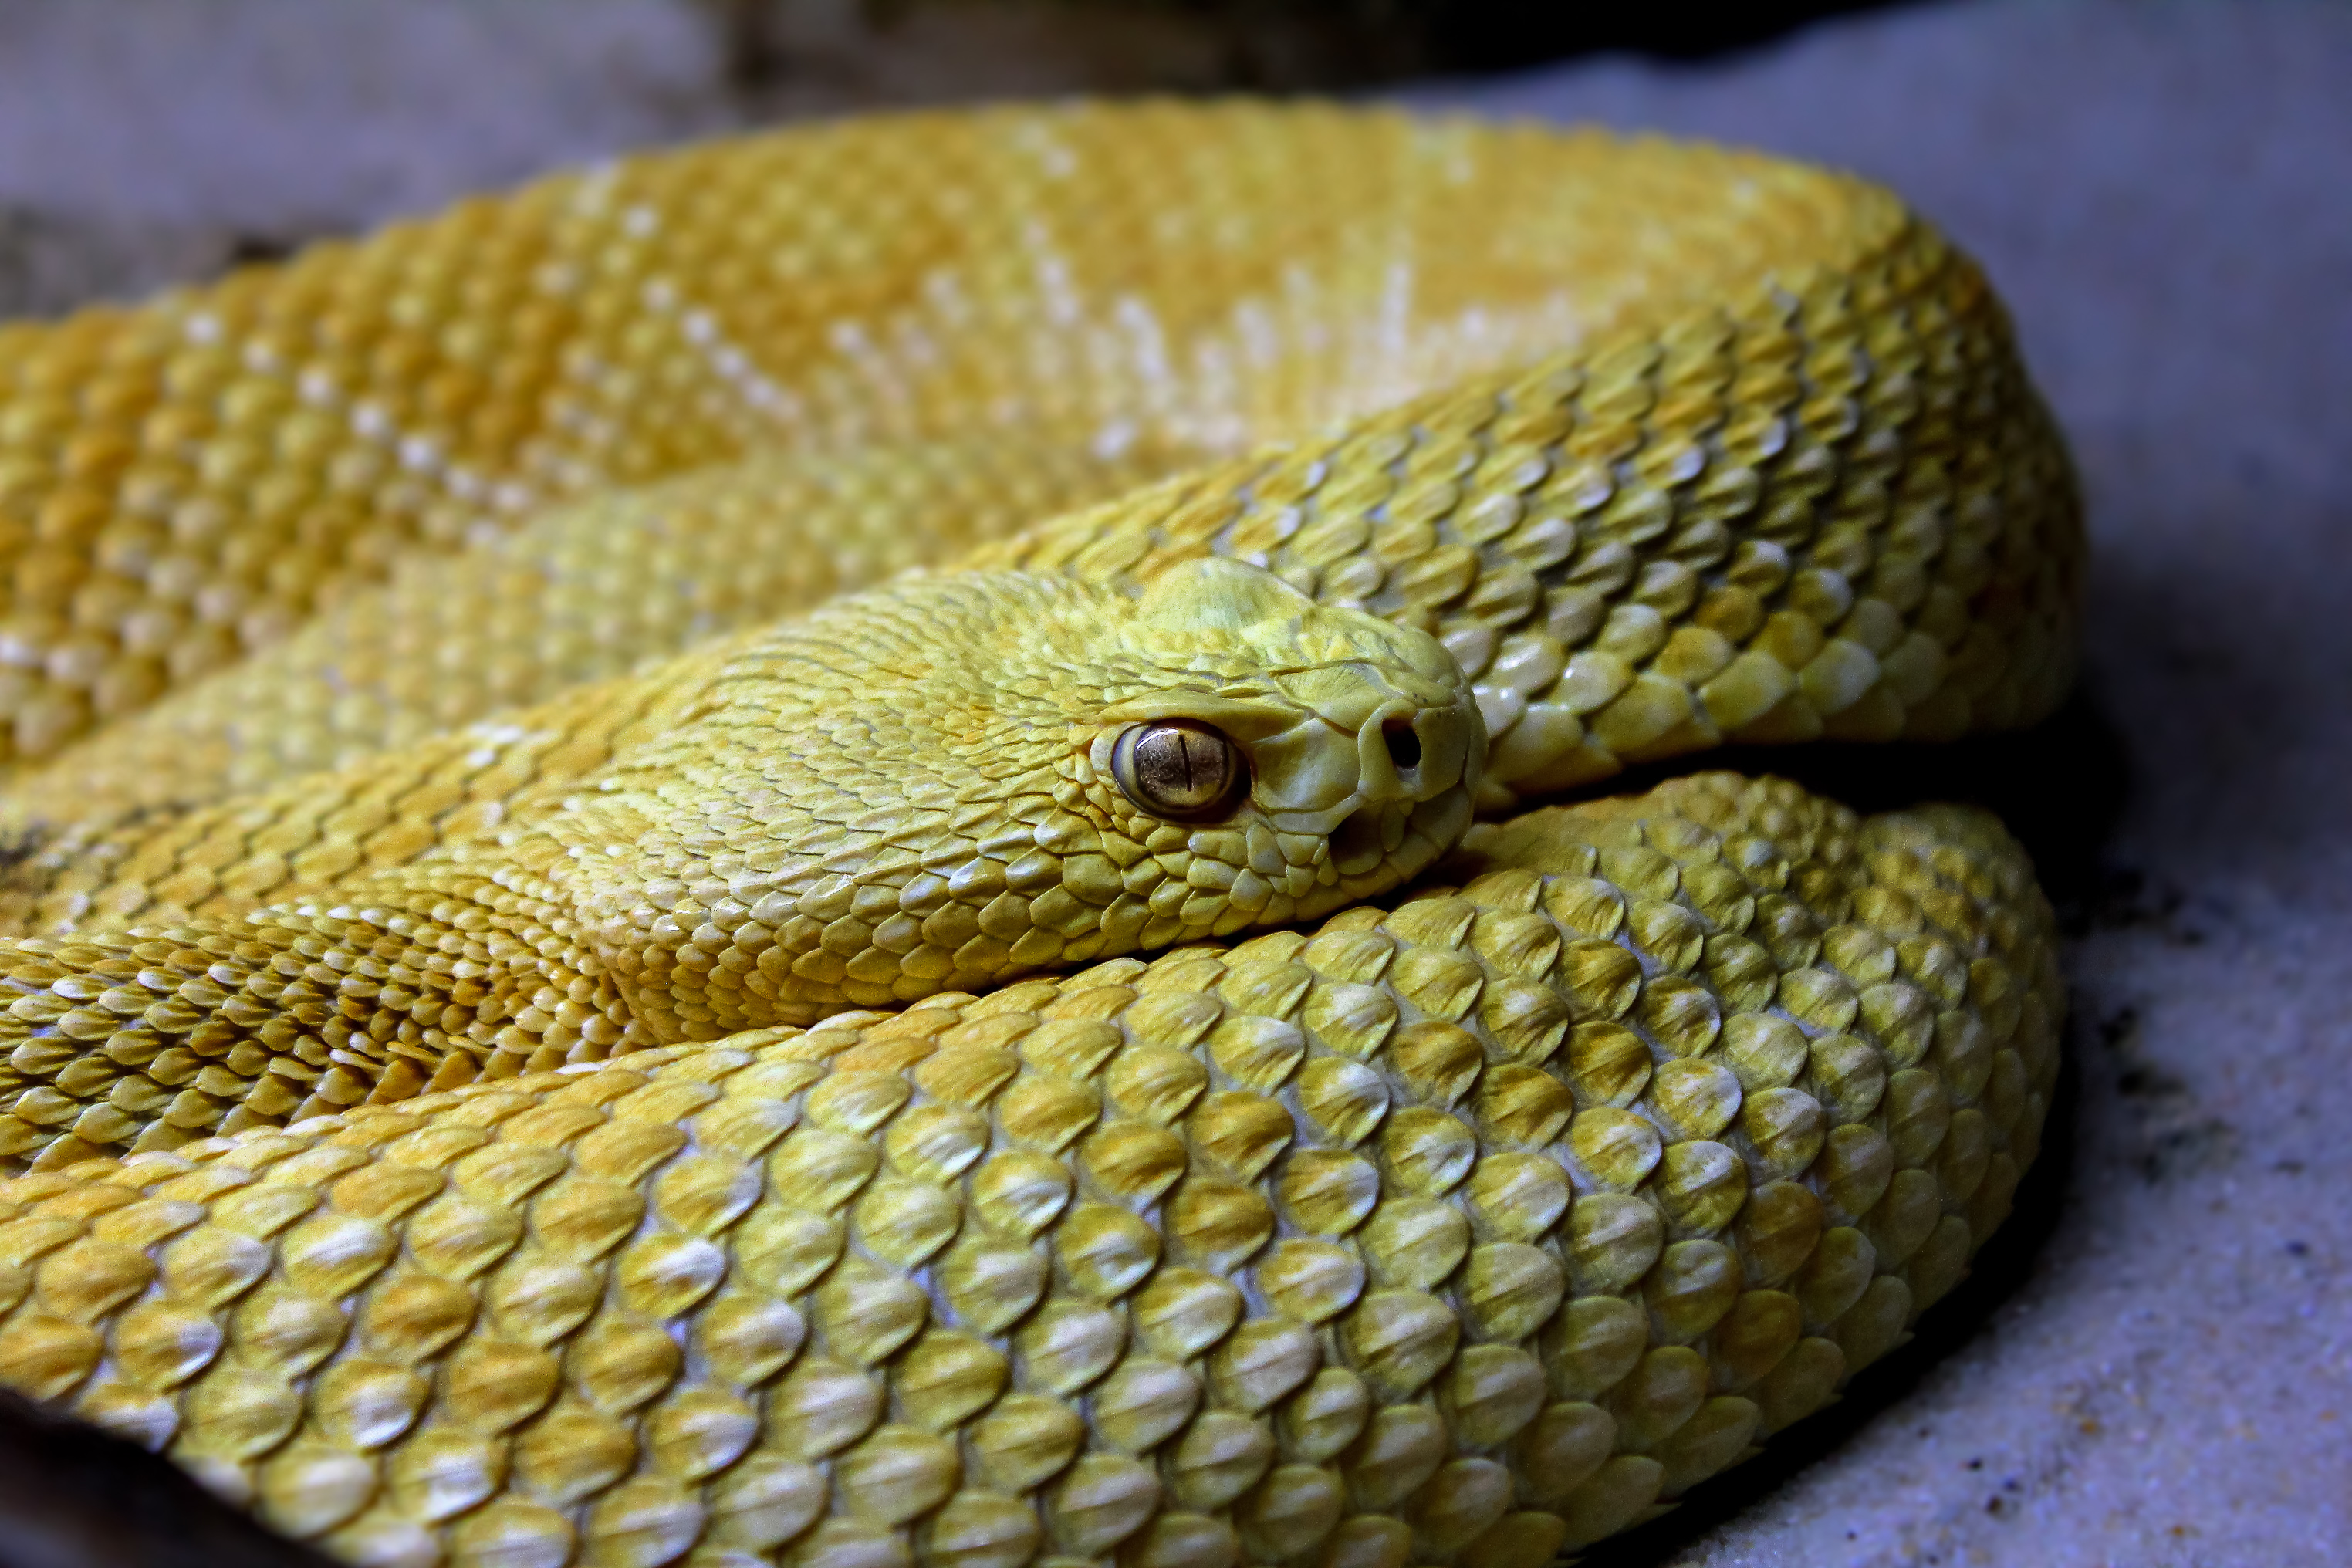
nature, macro, reptile, yellow, fauna, animals, snake, rattlesnake, vertebrate, naturaleza, reptil, serpent, ggl1, gaby1, xovesphoto, animales, serpiente, canoneos550d, viper, elapidae, sidewinder, eastern diamondback rattlesnake, scaled reptile, hognose snake